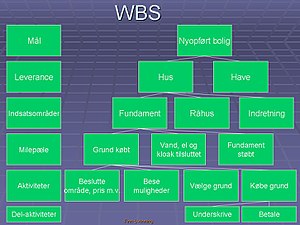
Arbejdsnedbrydningsstruktur
Eksempel på WBS
Eksempel på en WBS, Work Breakdown Structure for et byggeri af et hus.
Arbejdsnedbrydningsstruktur eller WBS er en metode inden for projektledelse og Systems Engineering til at strukturere og opdele et projekt i et hierarki af stadig mindre elementer eller opgaver. Nedbrydningen kan gøre det nemmere at organisere arbejdet i projektet og vurdere de tidsmæssige forhold og de samlede omkostninger.